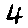
Label: 4